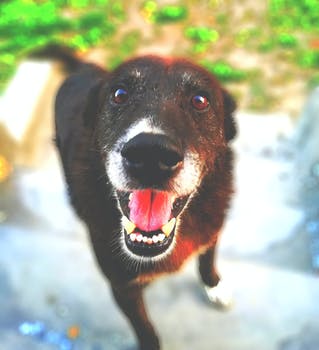
Label: No Watermark